Bobby Miller (baseball)

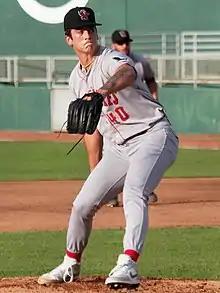
Miller with the Great Lakes Loons in 2021

Robert Anthony Miller (born April 5, 1999) is an American professional baseball pitcher for the Los Angeles Dodgers of Major League Baseball (MLB). He played college baseball for the Louisville Cardinals and was selected 29th overall by the Dodgers in the 2020 MLB draft.